AXIOM (camera)

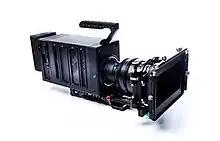
AXIOM Gamma Prototype

Successor of the AXIOM Alpha and the first 4K open hardware camera – the development of which was financed through an Indiegogo crowdfunding campaign that exceeded its funding goal.